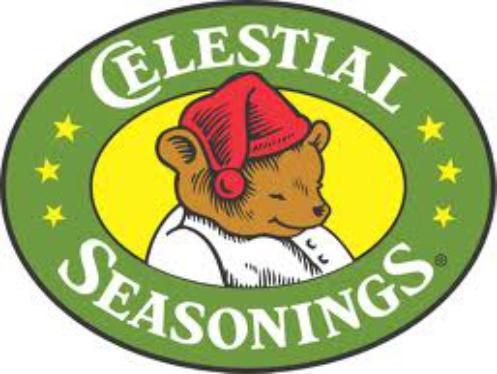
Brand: Celestial Seasonings
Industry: Food